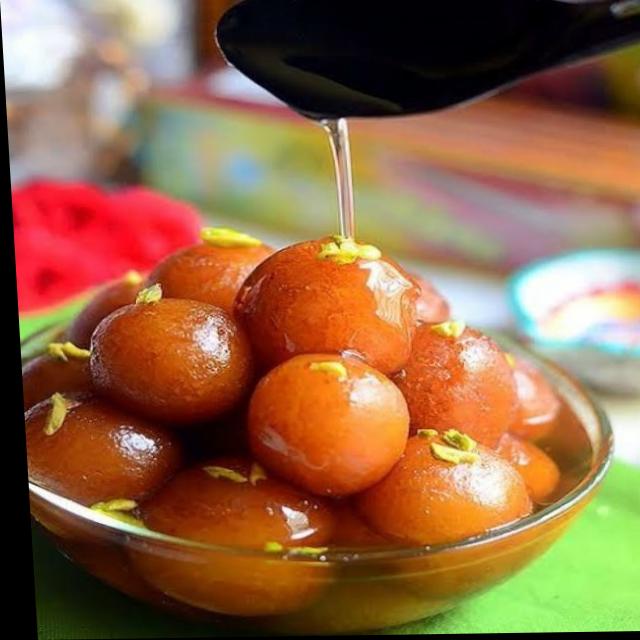
Dish: gulab_jamun